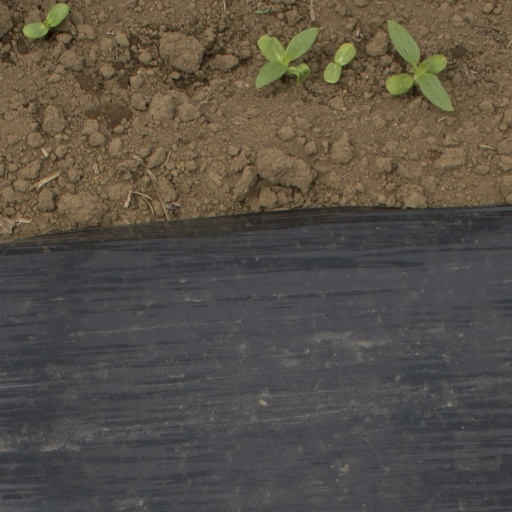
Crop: Jerusalem artichoke